Charter fair

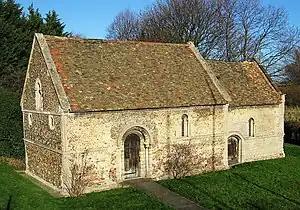
The Stourbridge fair, authorised by King John I of England by royal charter in 1199, provided for the building of this leper chapel in Cambridge, and became the largest medieval fair in Europe.

In England, fairs began to develop in the early Norman period, reaching their heyday in the 13th century. During the 12th century, many English towns acquired the right from the Crown to hold an annual fair, usually serving a regional or local customer base and lasting for two or three days. By the end of the century, however, international trade with Europe in wool and cloth was increasing; London merchants were attempting to exert control over this process, acting as middlemen, but many of the English producers and ports on the east coast attempted to use the chartered fair system to circumnavigate them. Simultaneously, wealthy magnate consumers in England began to use the new fairs as a way to buy goods like spices, wax, preserved fish and cloth in bulk from the international merchants at the fairs, again bypassing the usual London merchants. Local nobles and churchmen could draw a considerable profit from hosting these events, and in turn the crown benefited from the payments given for the original charter. Over 2,200 charters were issued to markets and fairs by English kings between 1200 and 1270.